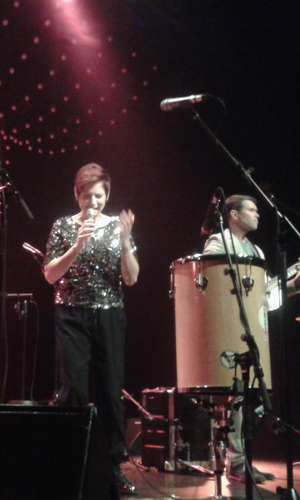
Ma photo d'un spectacle de Bet.e &amp
« Bet.e & Stef transporte adroitement son public à travers le monde sensuel et finement ouvragé de la bossa nova, une musique impressionniste ponctuée des rythmes de la samba et fusionnée aux airs d'un jazz intemporel. Le talent naturel et la voix fluide de Bet.e sont soutenus par la guitare de Stef et lorsqu'il chante, la collaboration intuitive qui unit leurs voix fait naître de magnifiques vocalises, comparables à ce que l'on ne retrouve que très rarement dans les grands duos d'artistes du calibre de Louie et d'Ella. »